Sky position (RA, Dec in degrees): 149.329, 17.048
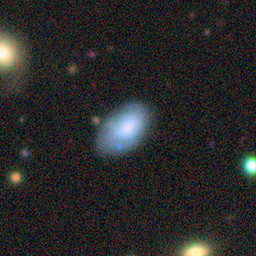
Galaxy morphology: In-between Round Smooth Galaxies